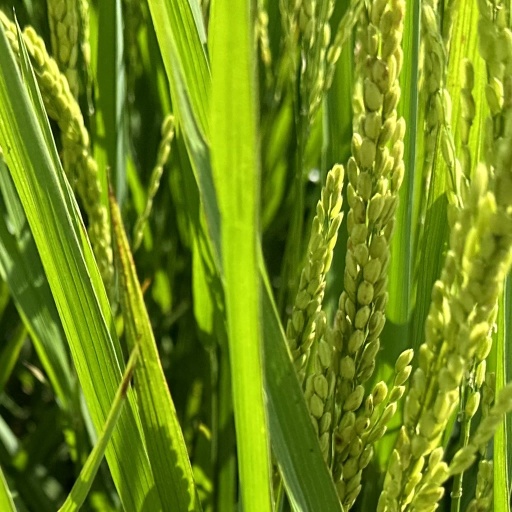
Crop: rice